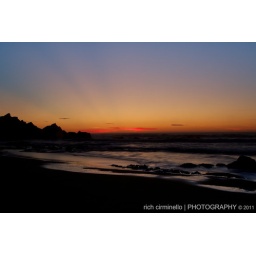
Incredible velvety red color of the clouds over the horizon just after sundown!